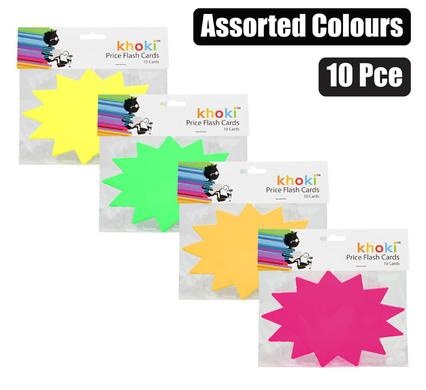
Sale Price Advertising Cards
Price/sale flash advertising cards 17x11cm pack of 10.
Brand: Classic
Category: Business & Industrial > Advertising & Marketing > Trade Show Displays > Digital A-Boards